Nicholas Alexandre Voboam II

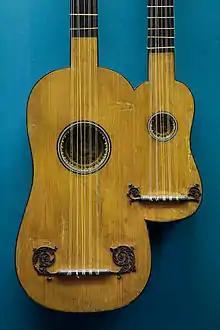
Double guitar (5 double course) by Alexandre Voboam in Paris, 1690

(Nicholas) Alexandre Voboam (1634/46–1692/1704) was a French luthier from a renowned Parisian family of instrument makers. A total of 26 signed baroque guitars and two violas da gambas have been attributed to the Voboam family of which three guitars bear the signature of Alexandre Voboam and the date 1652.